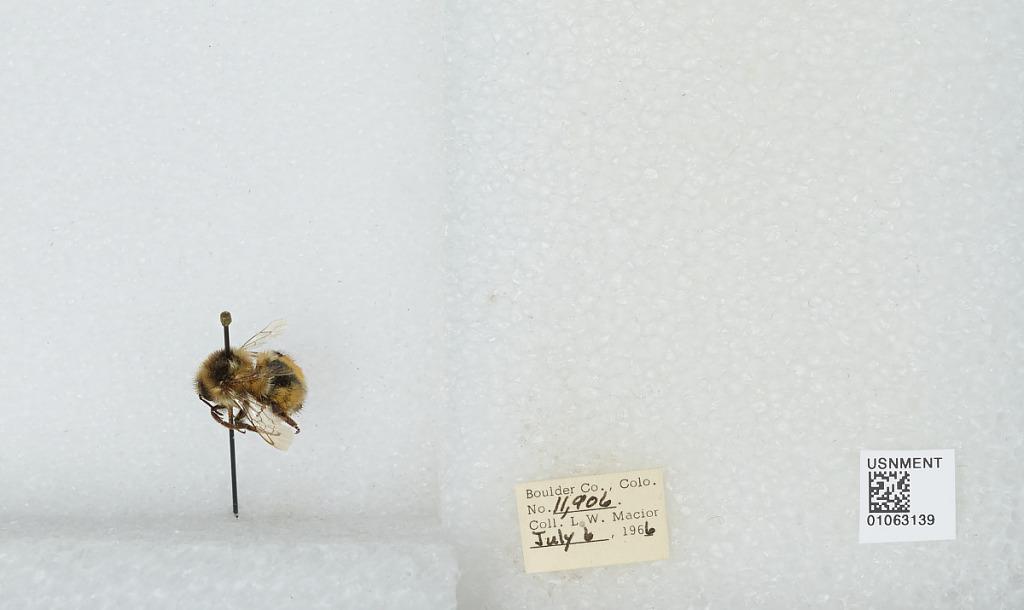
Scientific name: Bombus (Pyrobombus) bifarius Cresson
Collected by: L. Macior
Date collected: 1966-7-6
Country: United States
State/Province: Colorado
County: Boulder
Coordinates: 40.0017, -105.308